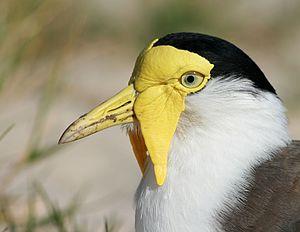
Un Vanneau soldat (sous-espèce nord, Vanellus miles miles). Photo prise sur l'estran sablonaux de Cairns, dans le Queensland, en Australie. La sous espèce nord peut être identifiée par l'absence de collier noir entre son cou blanc et son dos brun.